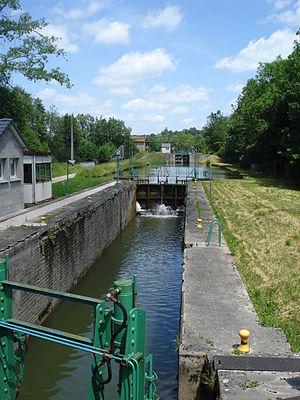
Montgon est une commune française, située dans le département des Ardennes en région Grand Est.